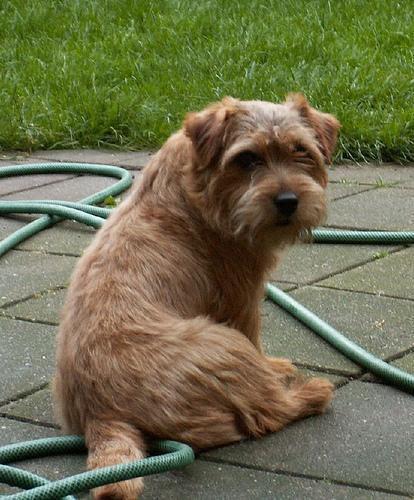
Norfolk_terrier